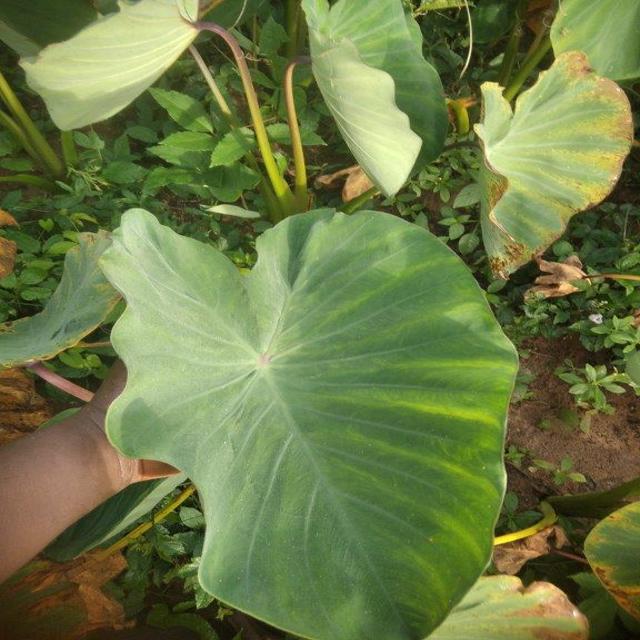
Label: Healthy